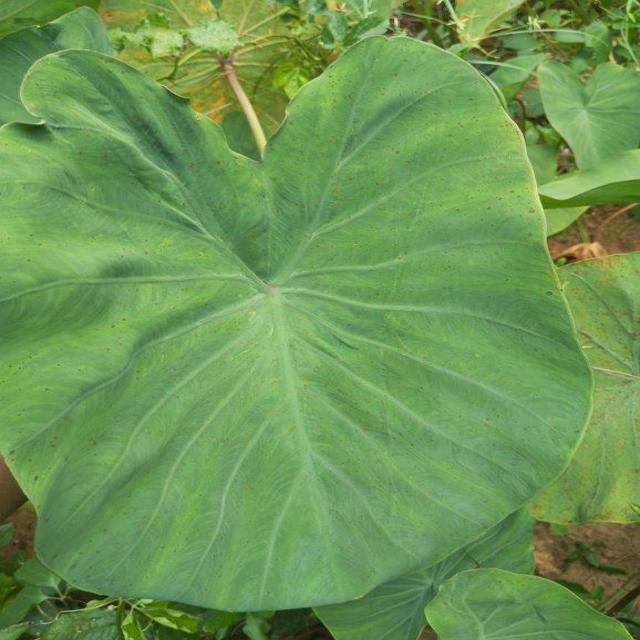
Label: Healthy